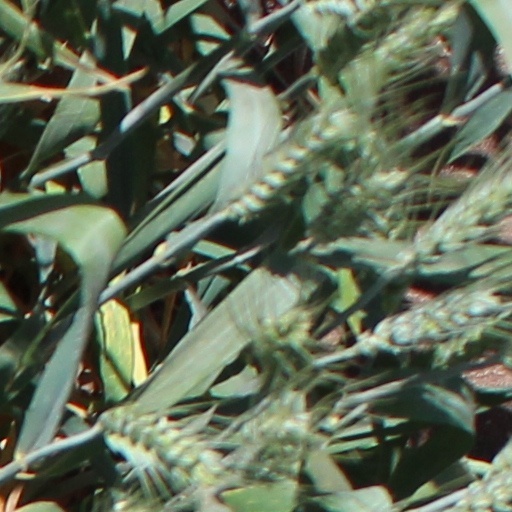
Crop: wheat